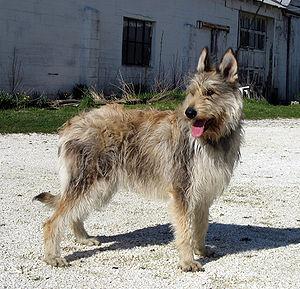
Le berger picard est un chien de berger français originaire de la Picardie.